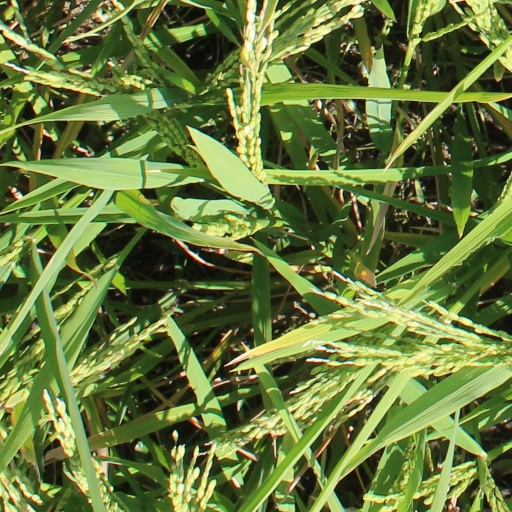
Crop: rice